Laura Camila Lozano Ramírez

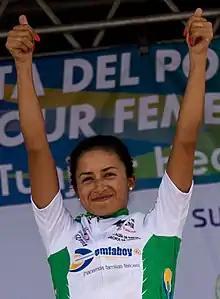
Lozano in 2015.

Laura Camila Lozano Ramírez (born 25 October 1986) is a Colombian professional racing cyclist, who currently rides for UCI Women's Team . She competed at the 2015 UCI Road World Championships.